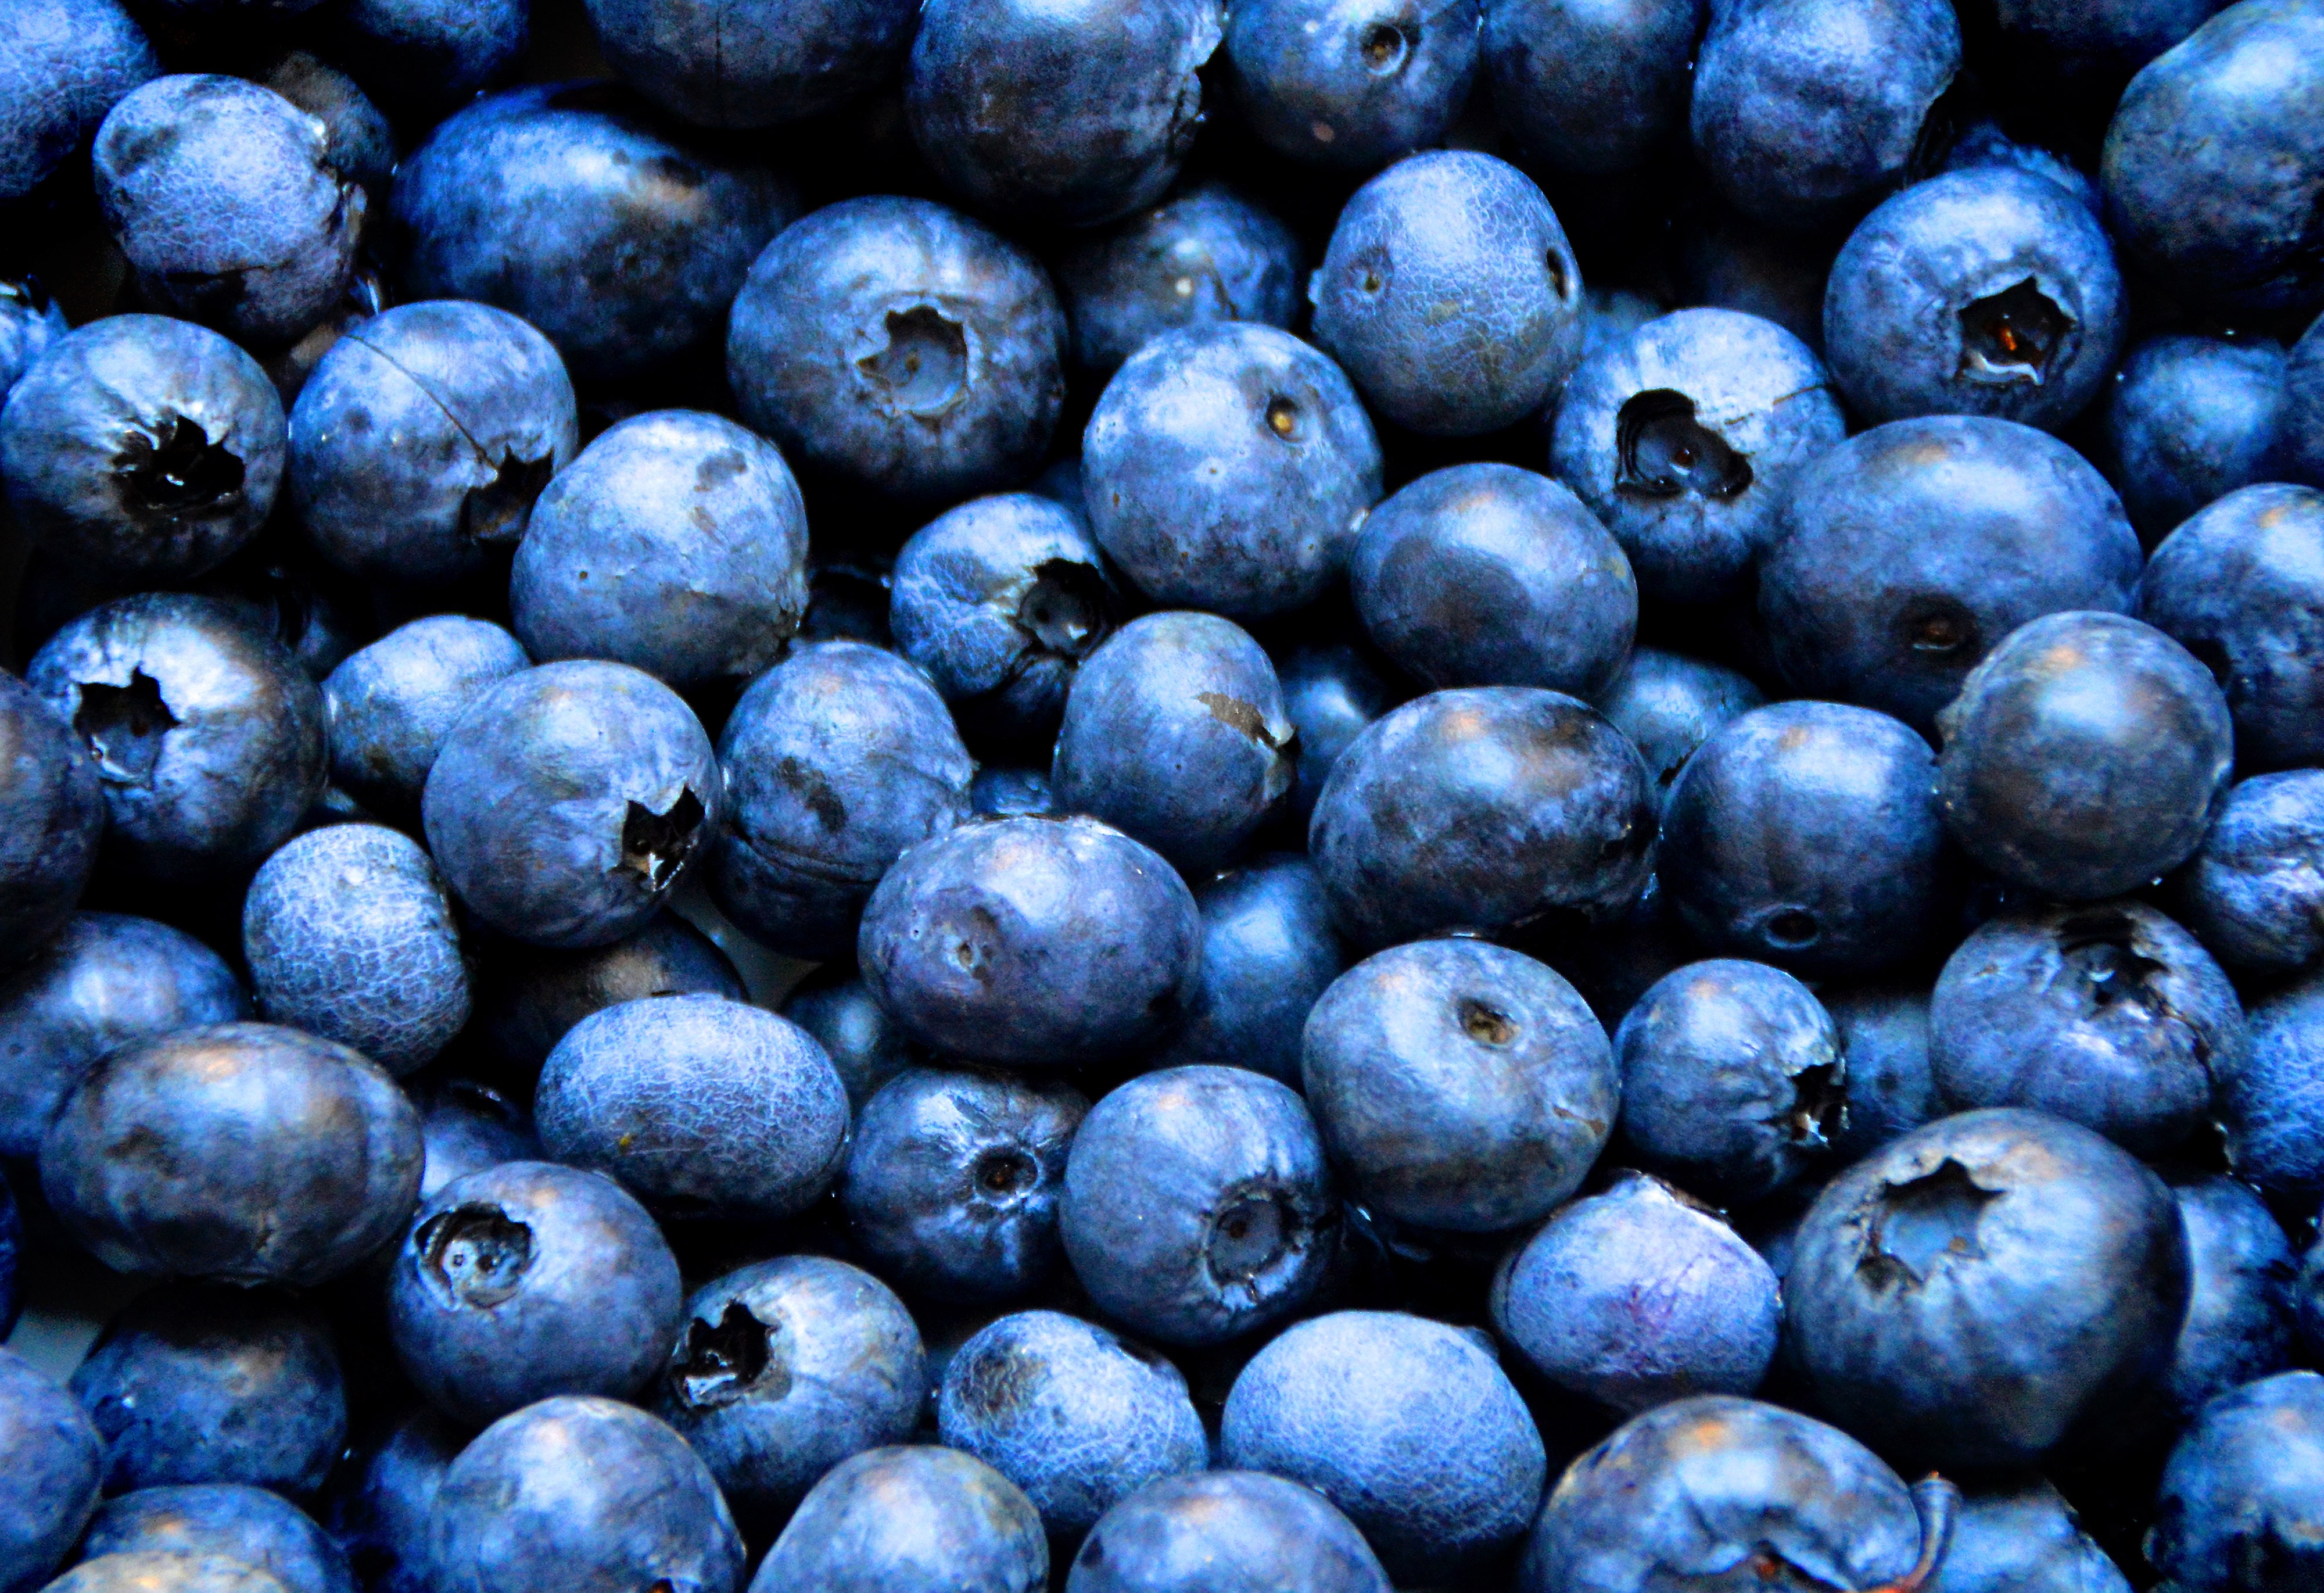
plant, fruit, berry, sunlight, food, produce, blueberry, market, breakfast, healthy, lunch, delicious, blackberry, market stall, nutrition, blueberries, fruits, vitamins, muesli, flowering plant, fruit salad, naturprodukte, bilberry, damson, land plant, zante currant